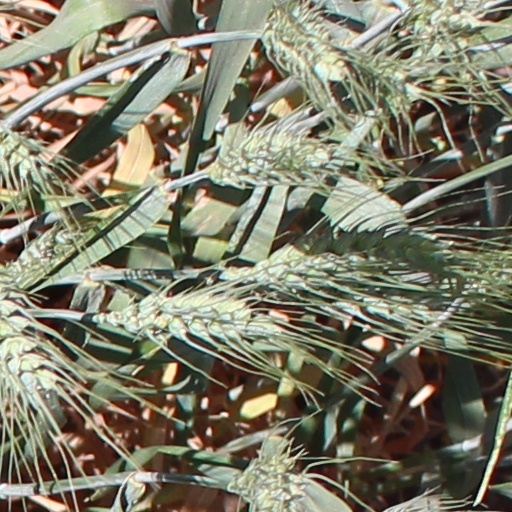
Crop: wheat